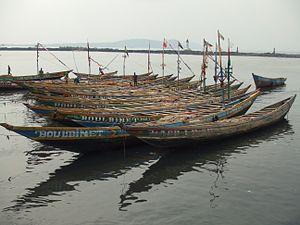
La Guinée maritime ou Basse-Guinée est une région de la république de Guinée. Elle désigne la zone côtière, située à l'ouest du Fouta-Djalon. C'est une région de basses plaines majoritairement peuplée de Soussous ; Conakry en est la ville principale.